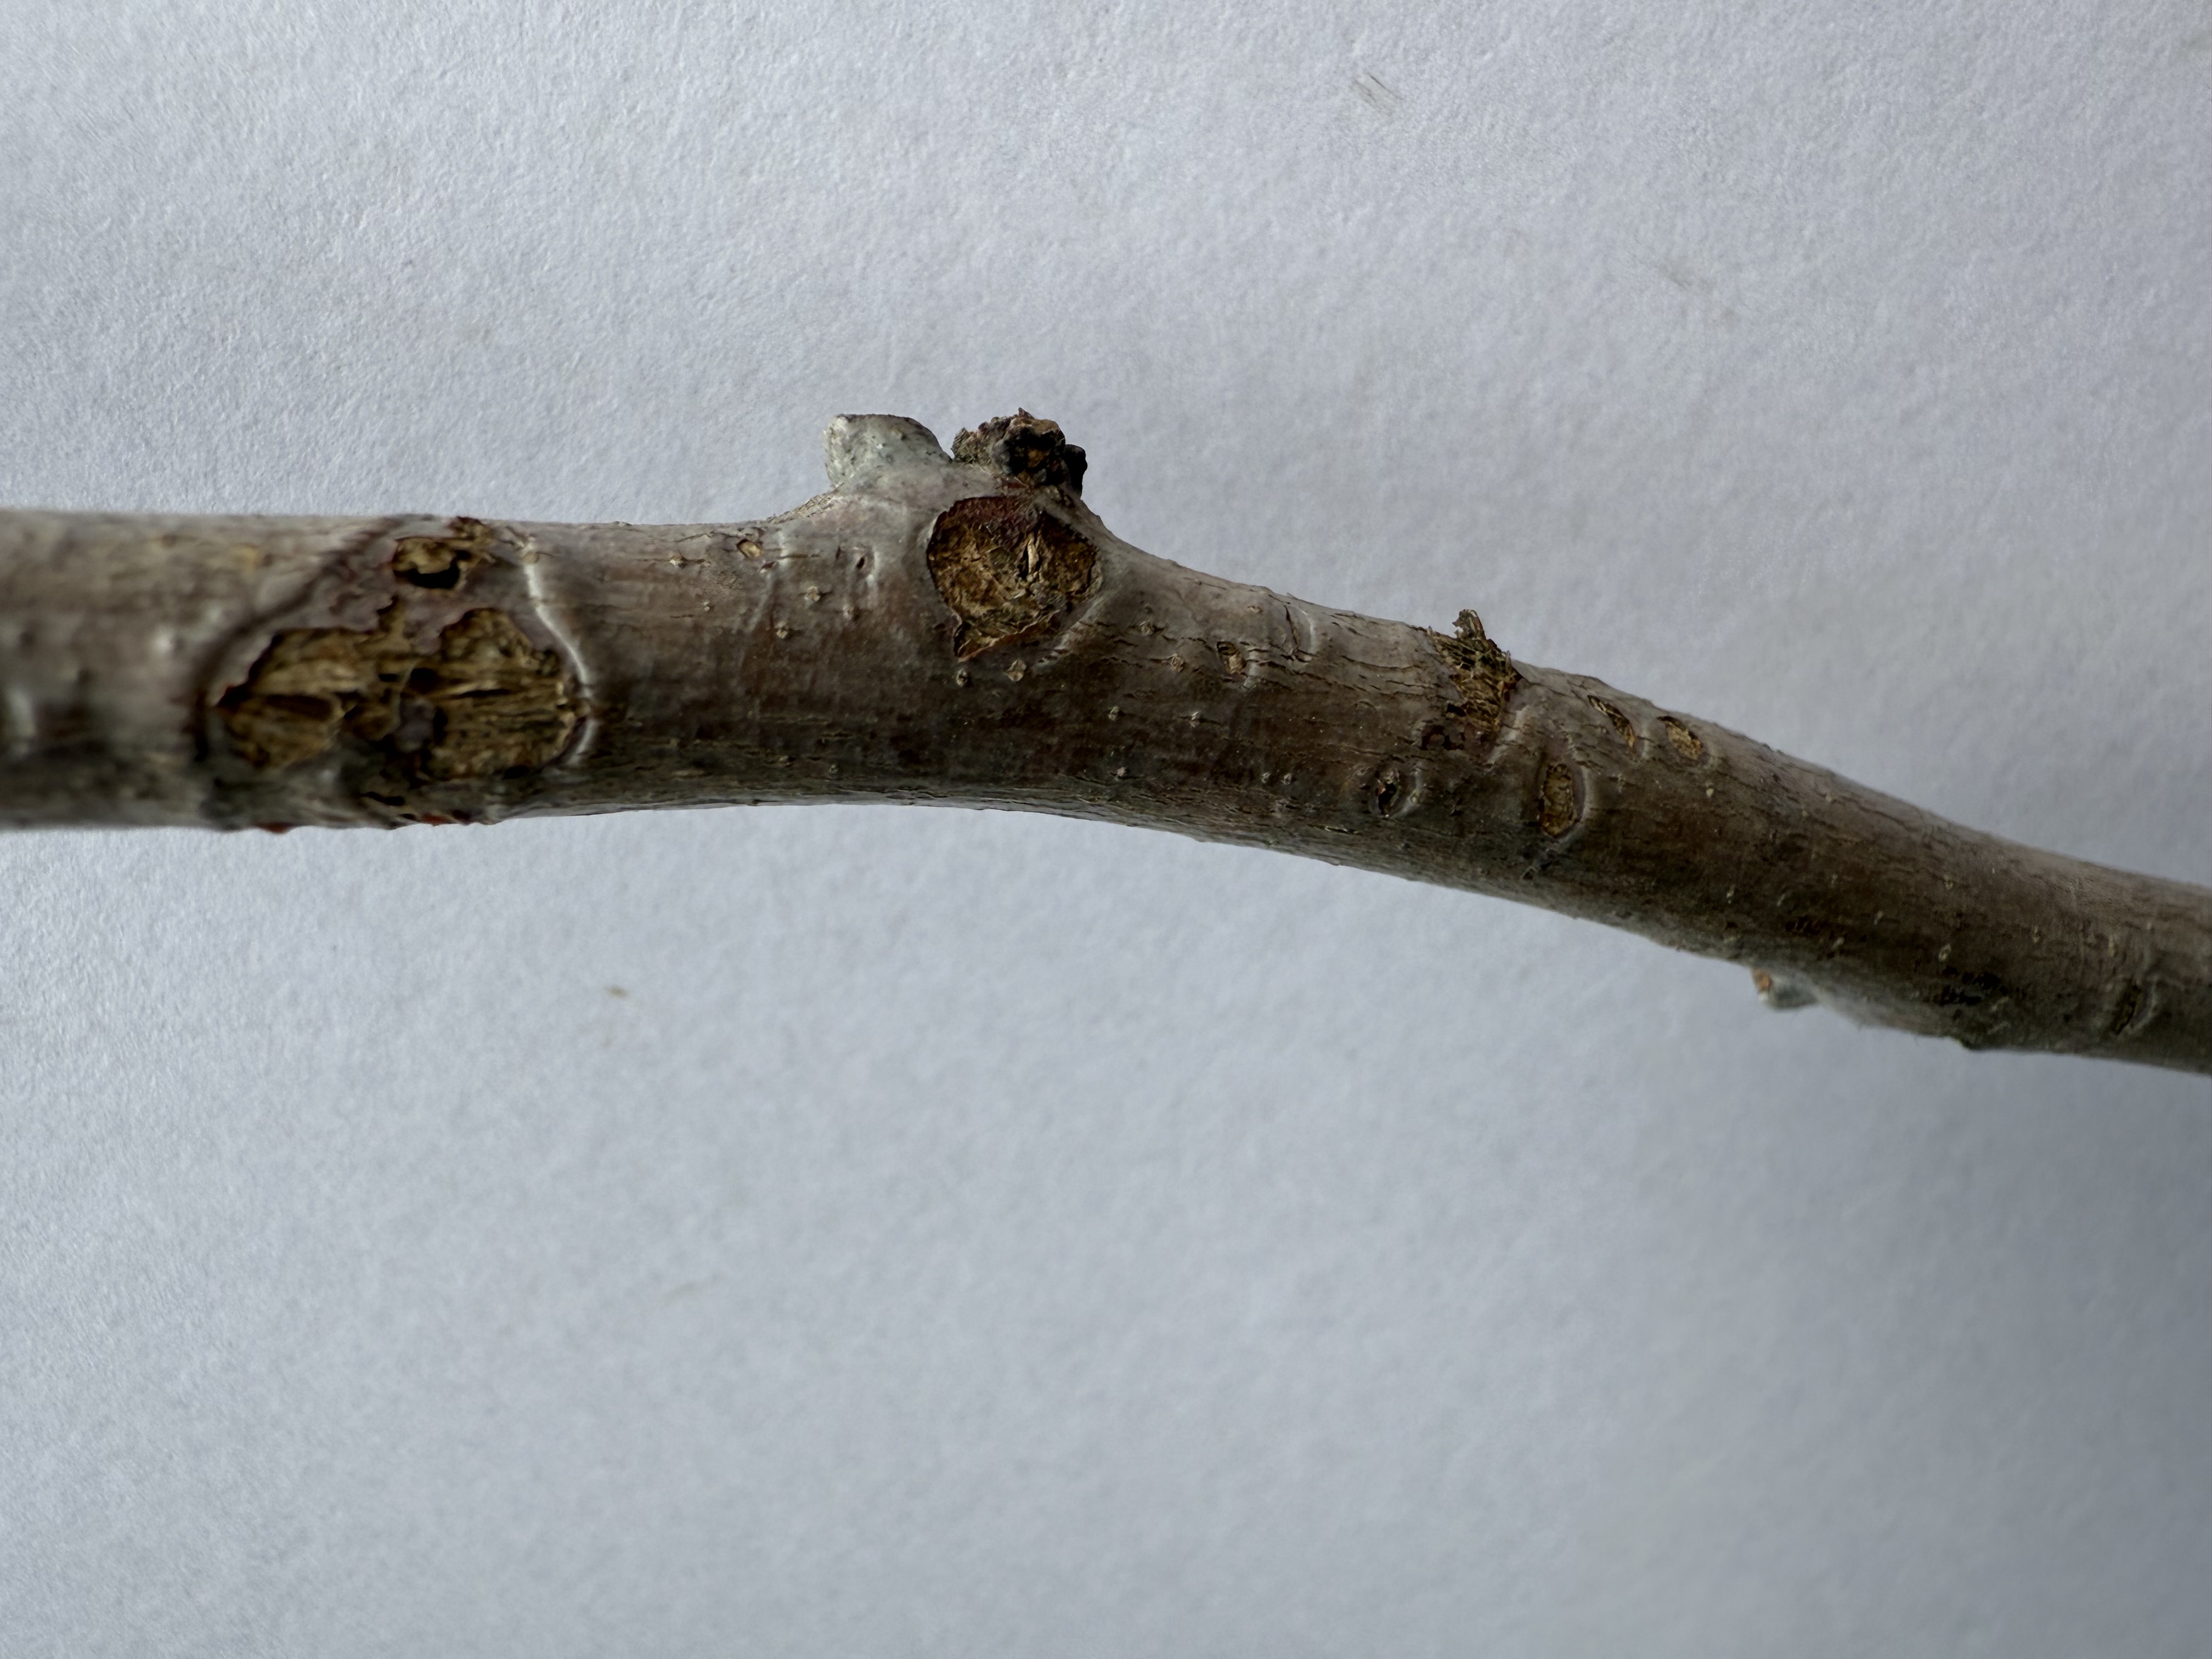
Variety: Jujube